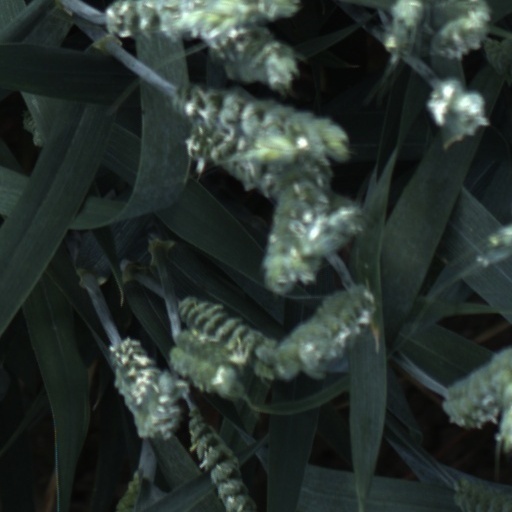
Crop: wheat